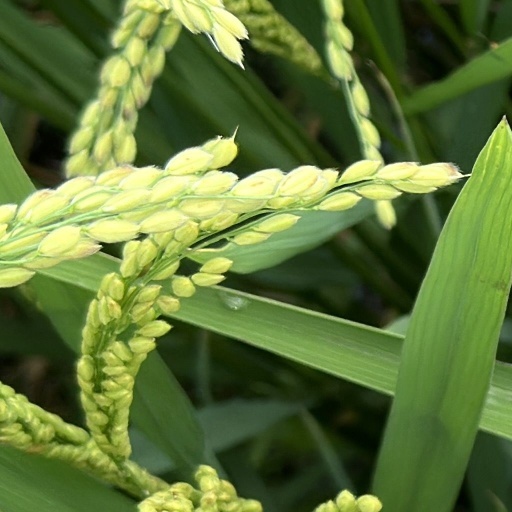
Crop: rice